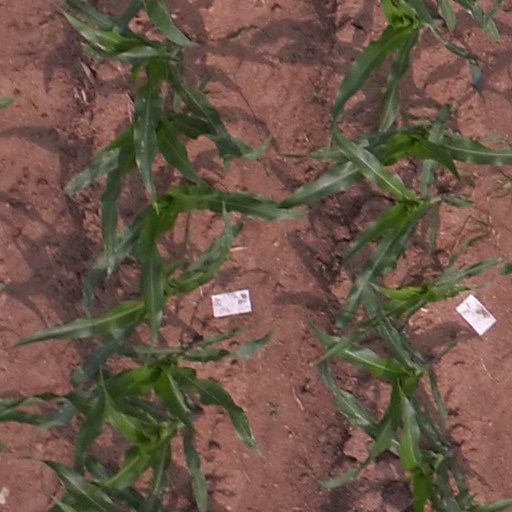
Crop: maize; corn